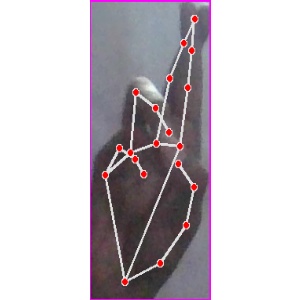
अक्षर: र